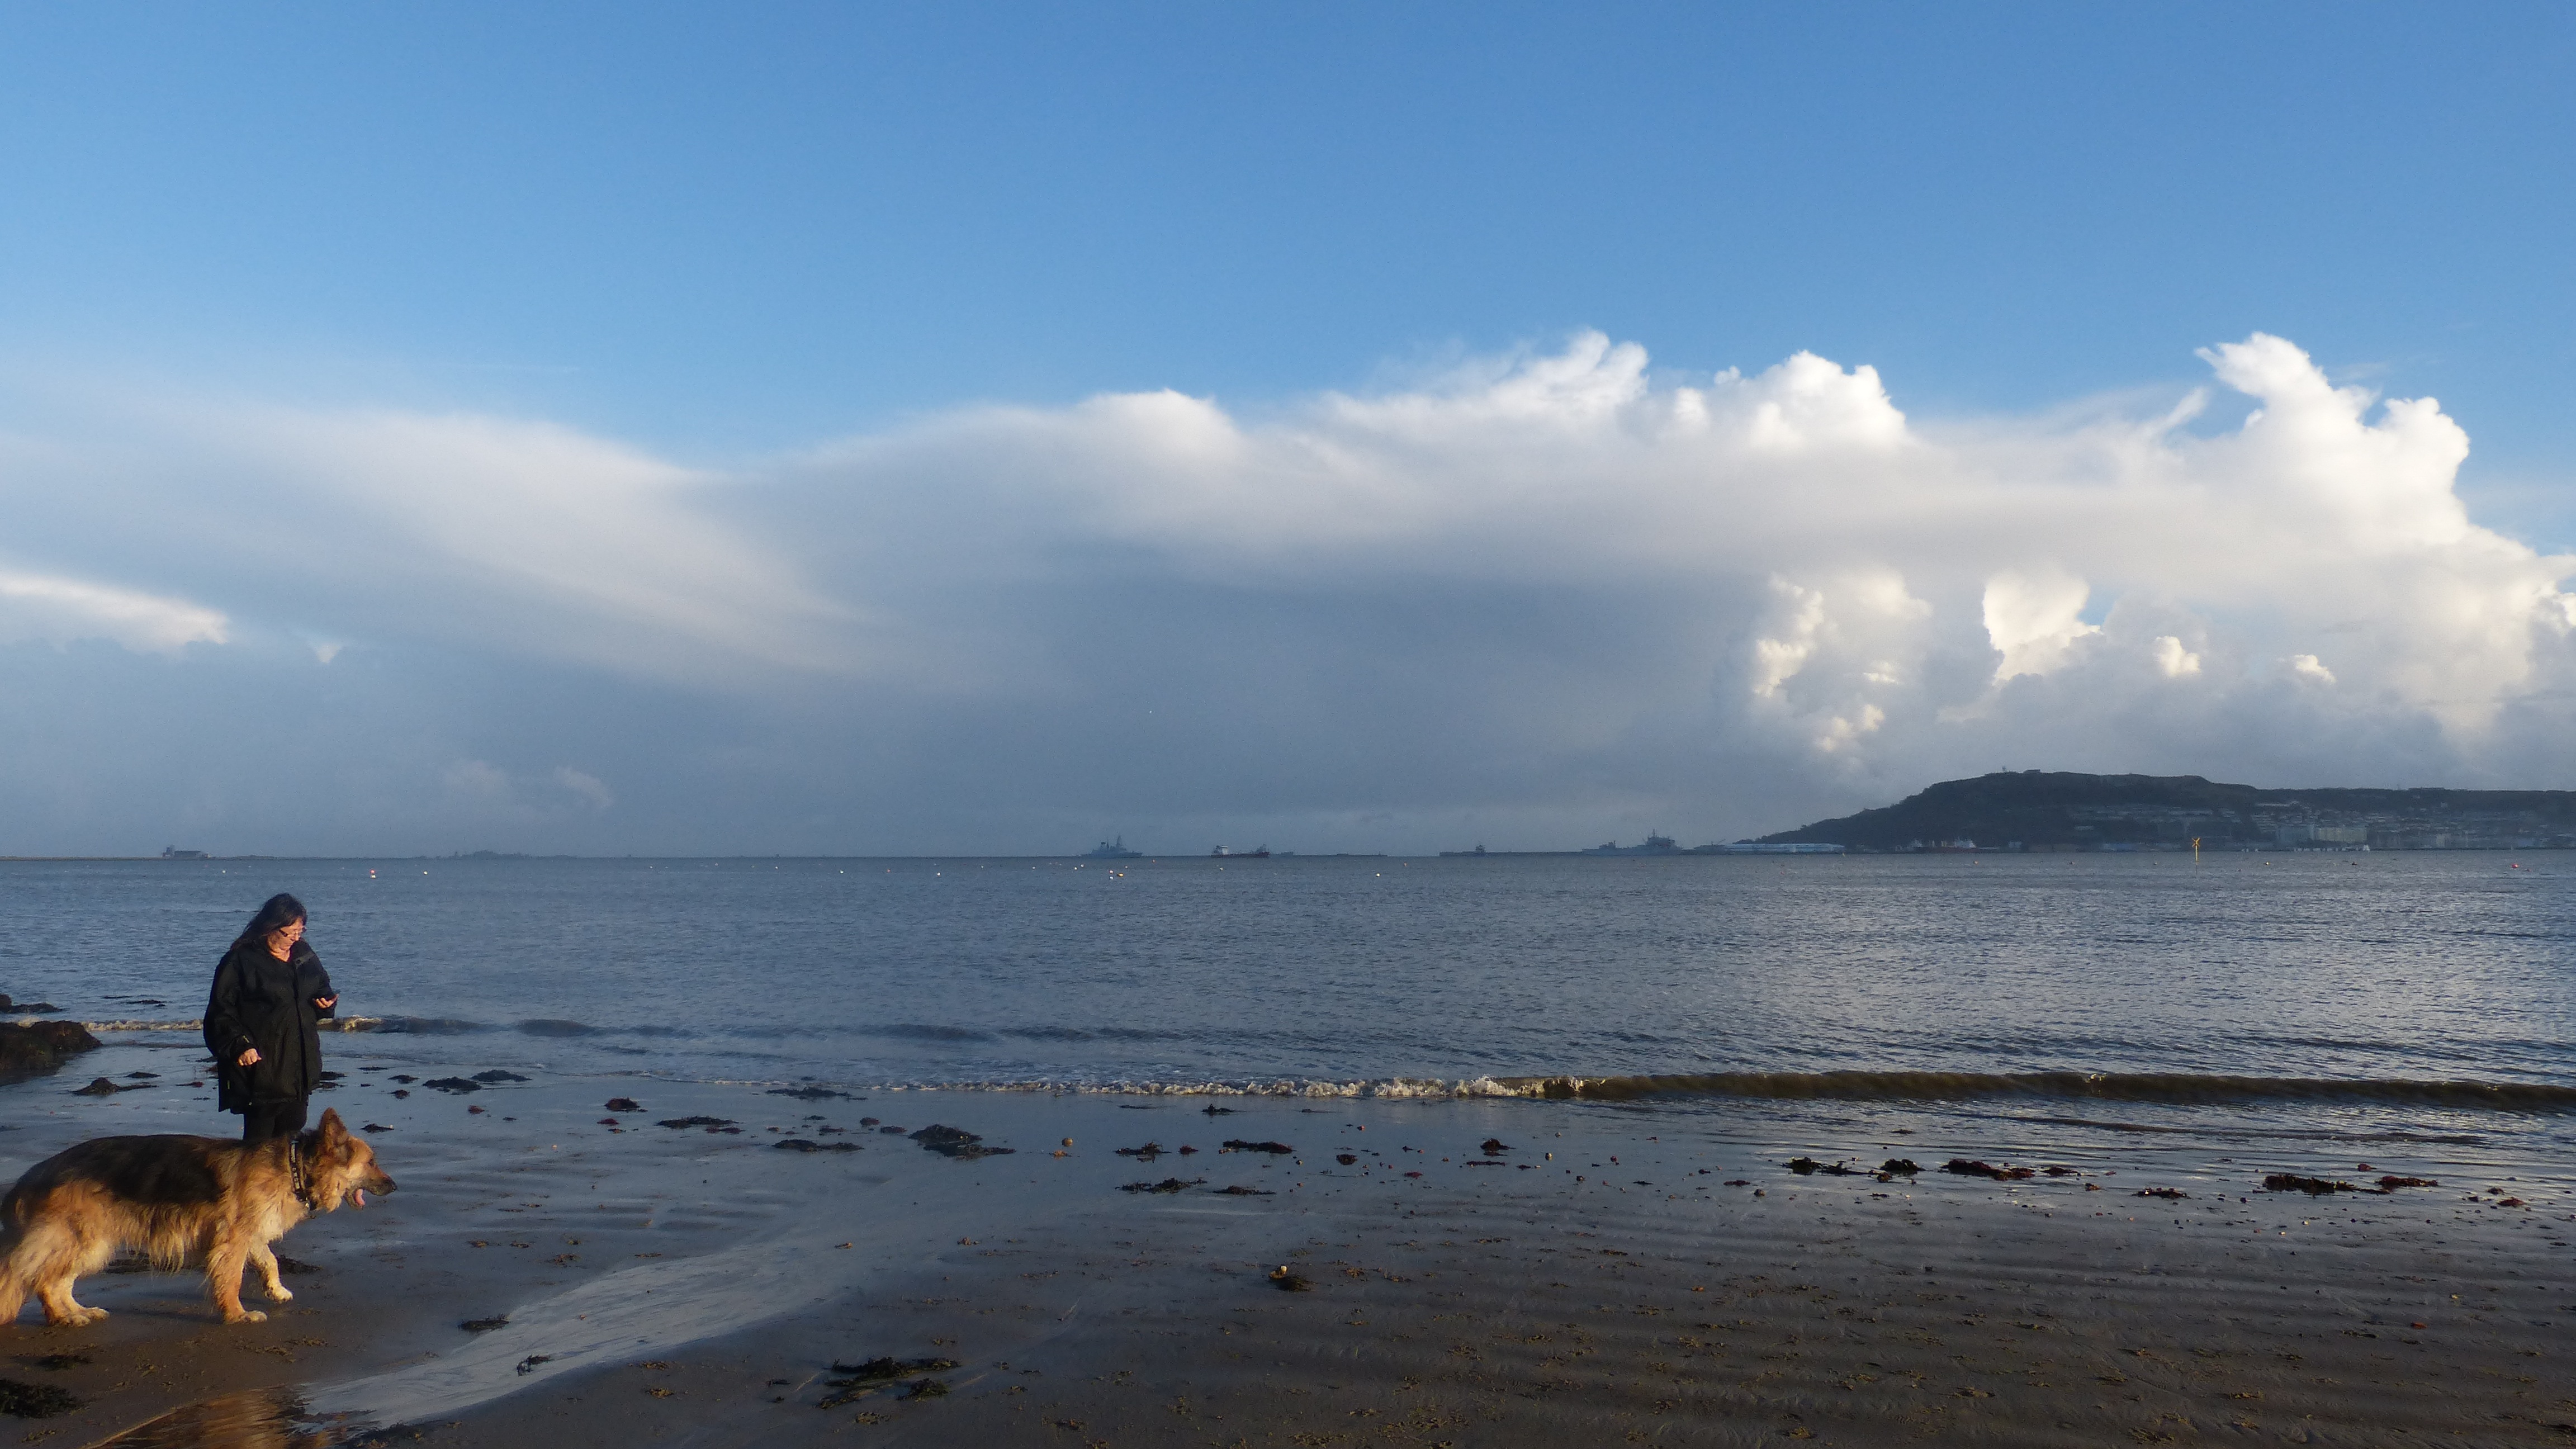
beach, landscape, sea, coast, sand, ocean, horizon, cloud, sky, sunrise, sunset, sunlight, morning, shore, wave, lake, dawn, coastal, dog, coastline, shoreline, dusk, evening, reflection, bay, blue, body of water, clouds, marine, dorset, portland, mudflat, wind wave